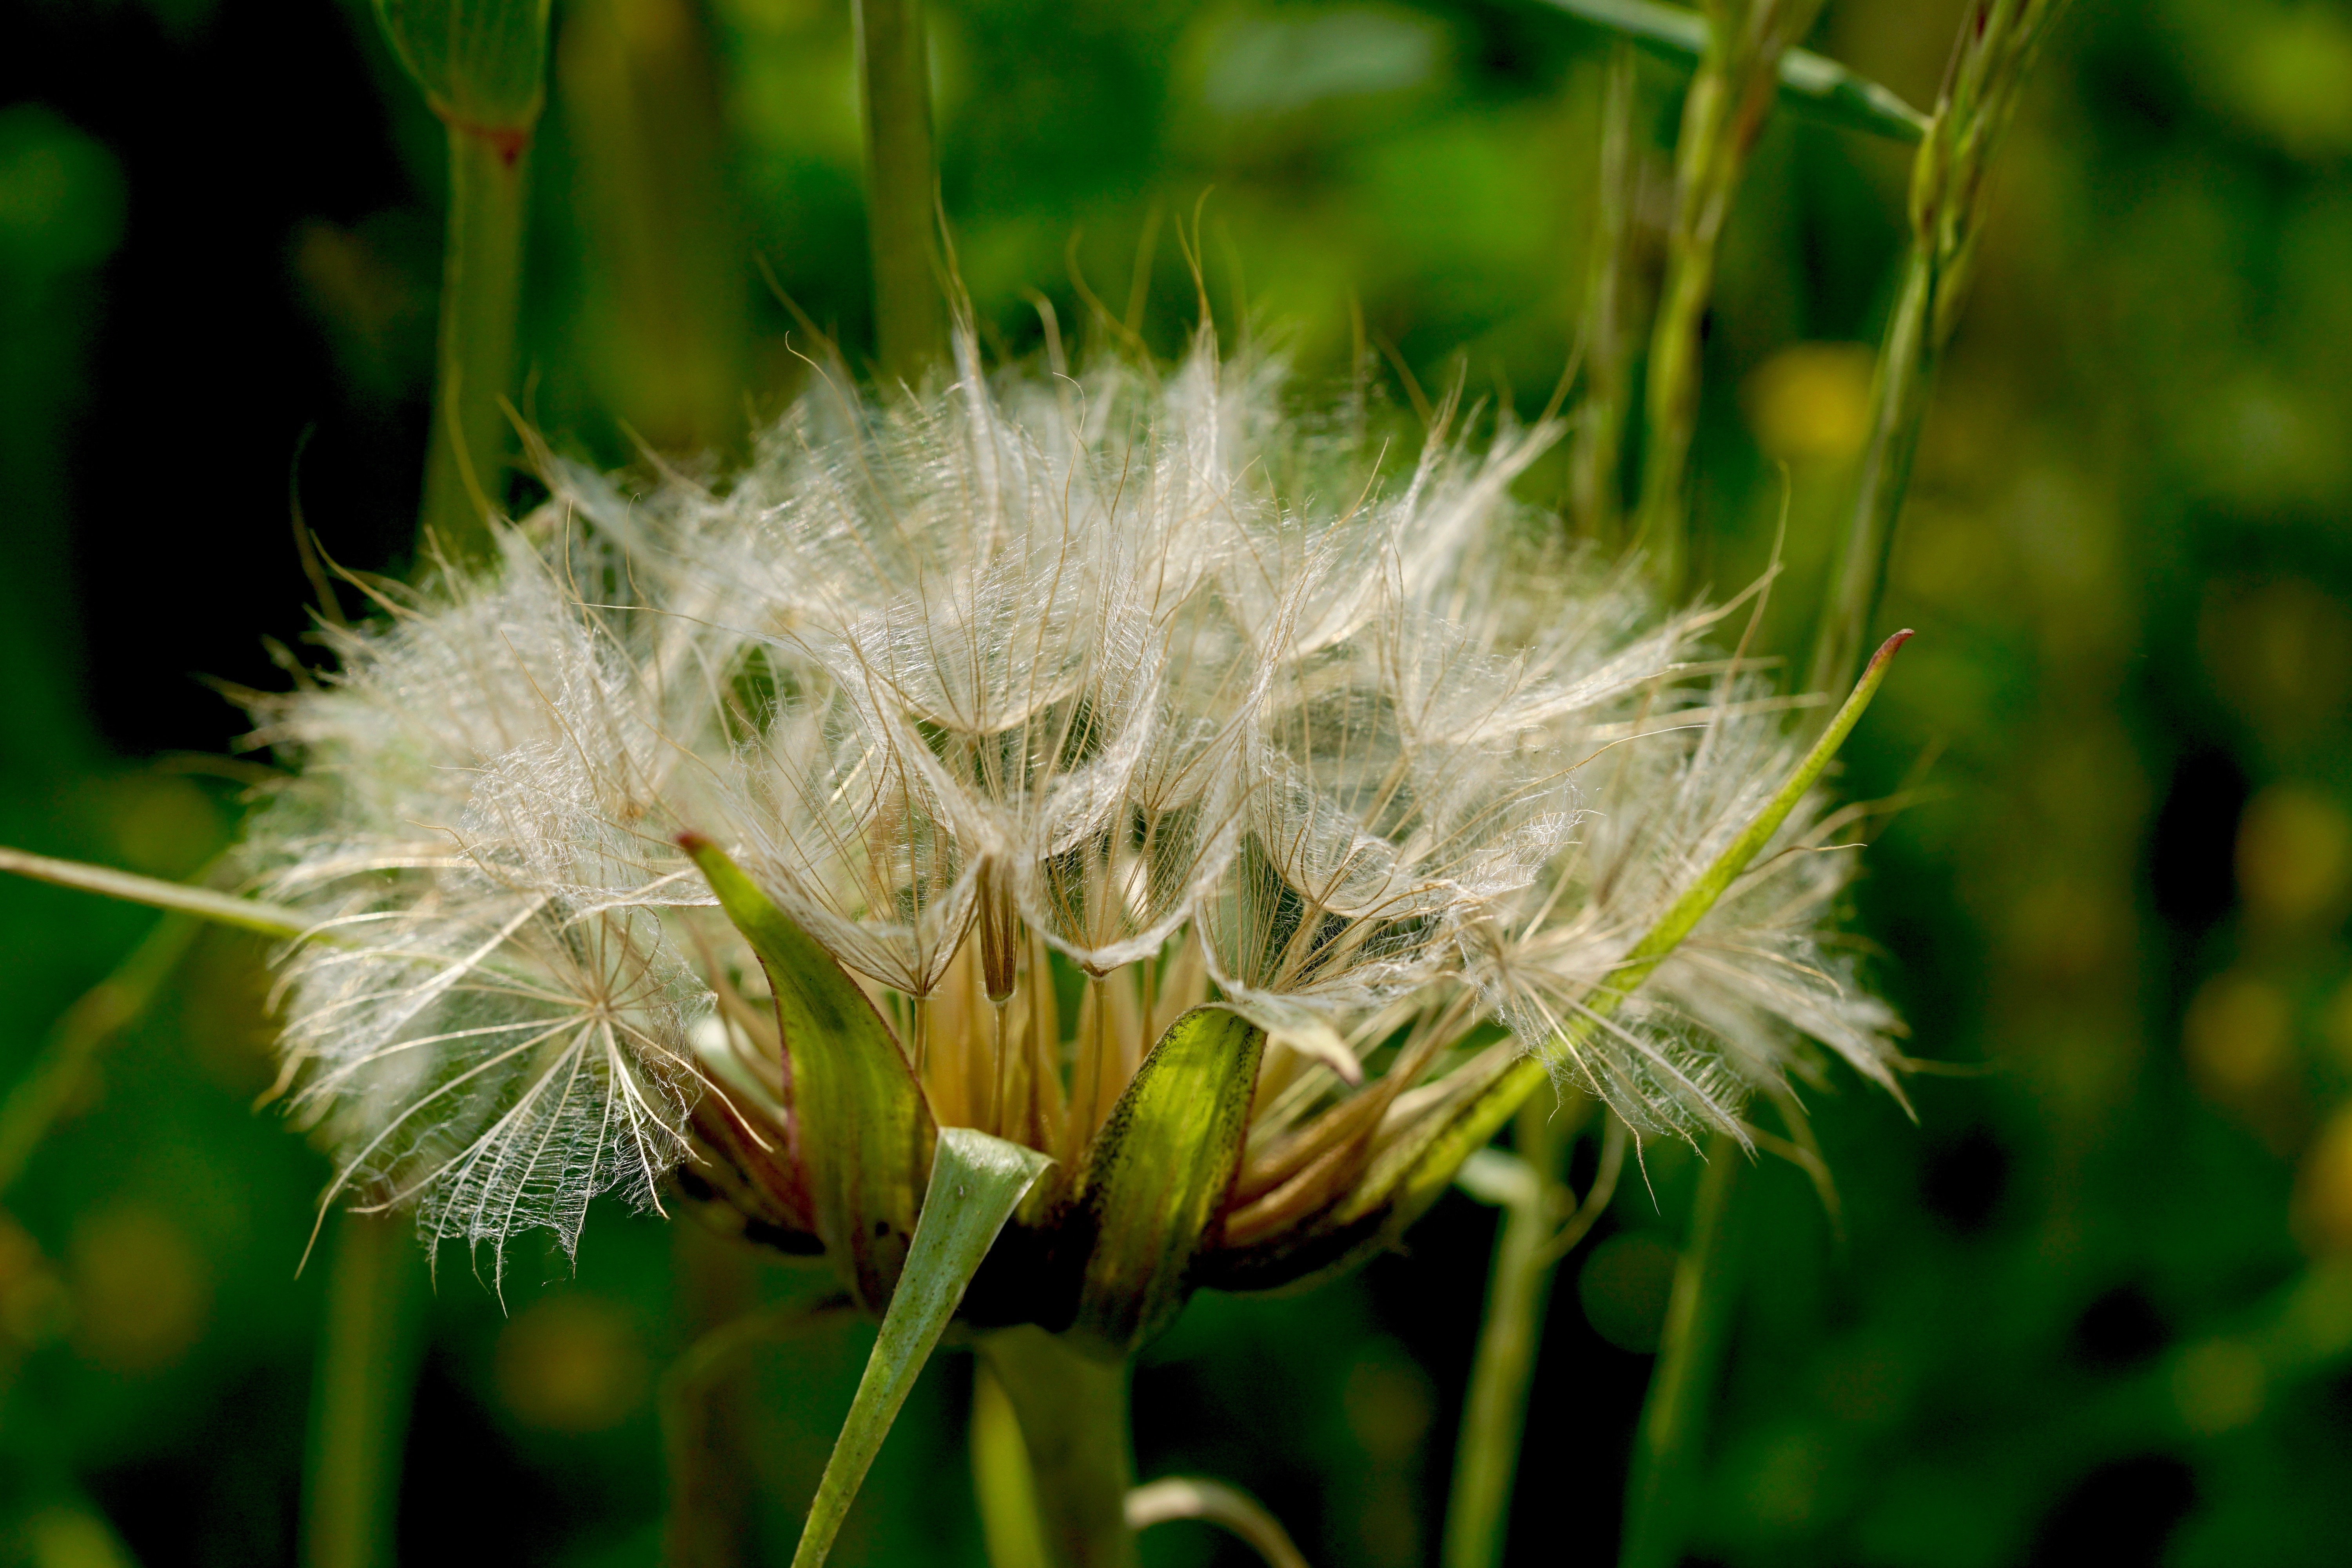
nature, grass, plant, meadow, dandelion, prairie, flower, green, produce, botany, flora, wildflower, close up, seeds, thistle, soft, macro photography, flowering plant, daisy family, silybum, fluffity, grass family, plant stem, land plant, glauschig